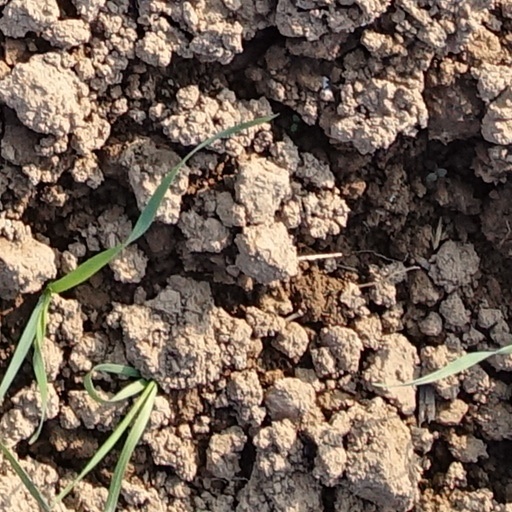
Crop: wheat